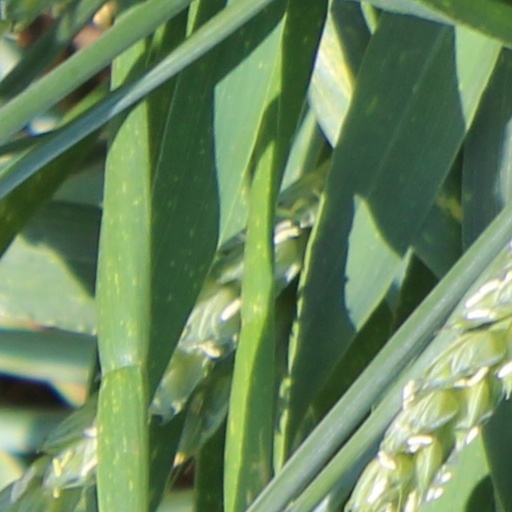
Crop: wheat